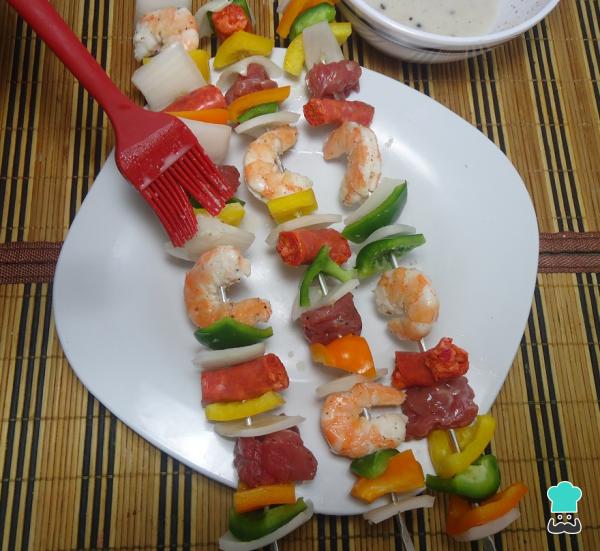
Una vez estén todos los ingredientes en los pinchos para brochetas, tomamos nuevamente el aderezo que preparamos y barnizamos con ayuda de una brocha o pincel las brocheta de arrachera y camarón.